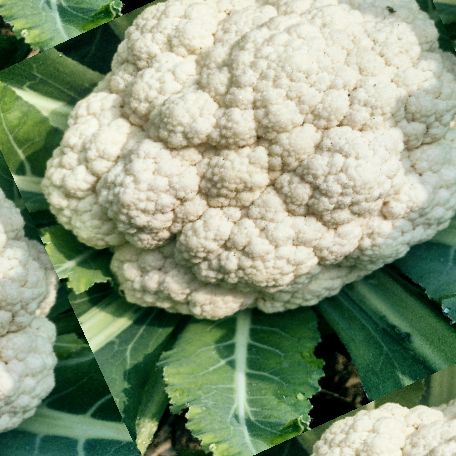
Label: Disease Free